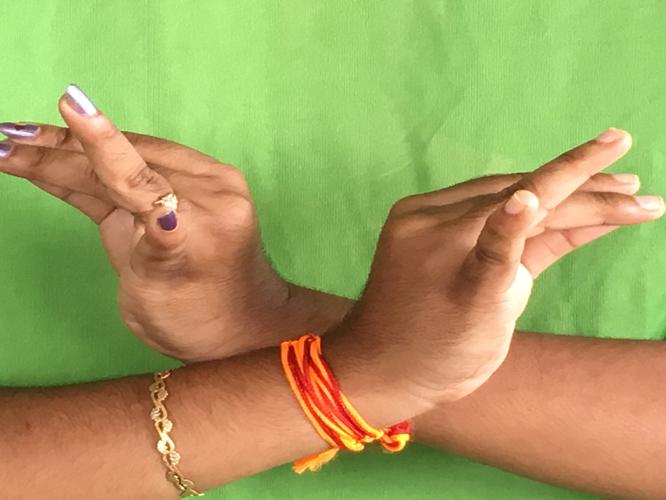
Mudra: Katakavardhana
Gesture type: double_hand